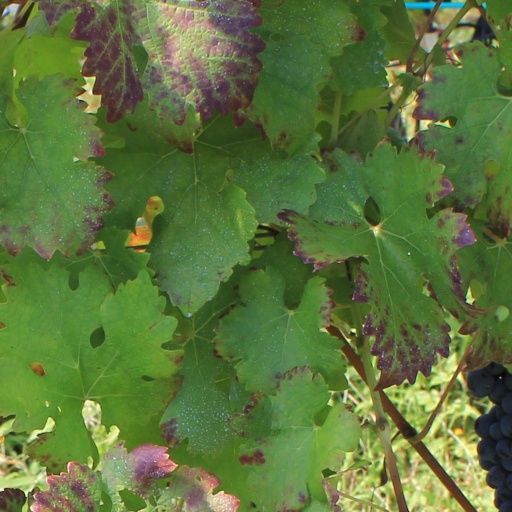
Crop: grape